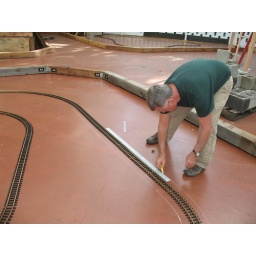
Dave chalking where walls will go below the train tracks. 10-29-10